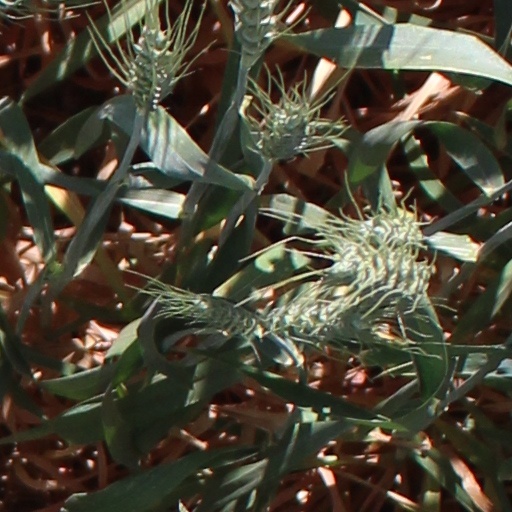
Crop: wheat